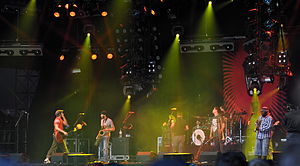
Streetlight Manifesto
Streetlight Manifesto, Groezrock 2013
From Wikimedia Commons, the free media repository]]Streetlight Manifesto er et amerikansk skapunkband fra New Jersey. Bandet begyndte som en sammenslutning af medlemmer fra to andre populære skapunkbands – Catch 22 og One Cool Guy. Bandet blev dannet allerede i 2001, men deres debutplade Everything Goes Numb udkom først i 2003. Alle sangene bliver skrevet af sanger og guitarist Tomas Kalnoky. De fleste af bandets medlemmer er også med i sideprojektet Bandits of The Acoustic Revolution, også forkortet Botar.